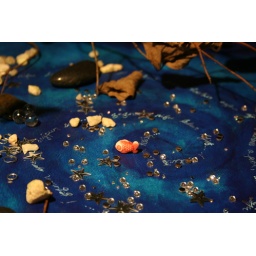
little fish swimming in a whirlpool